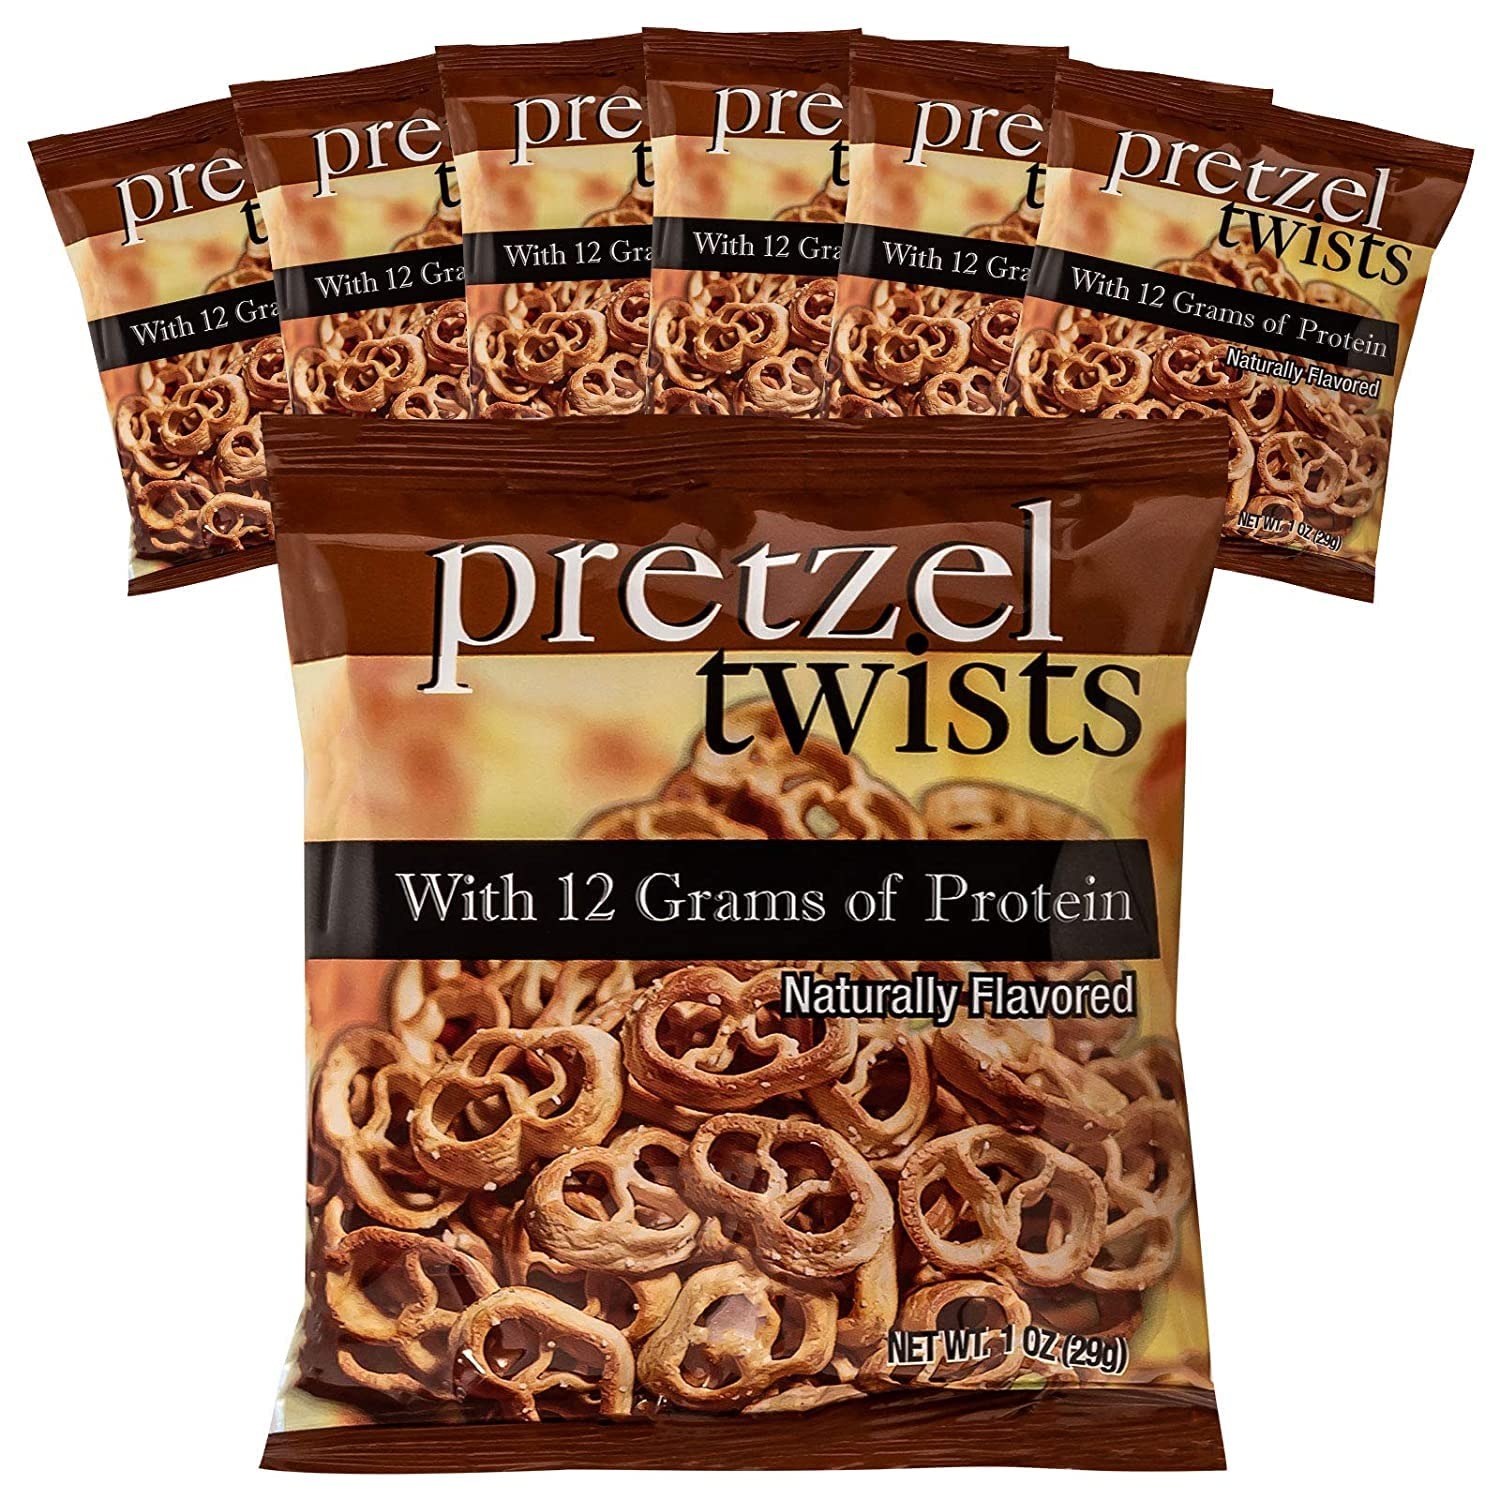
Item Name: Nutmeg State Nutrition - Protein Pretzel Twists, 12g Protein, Low Calorie, Low Fat, Low Carb, High Fiber, Kosher, KETO Diet Friendly, Ideal Protein Compatible, 7 Bags
Bullet Point 1: High Protein - 12g Per Serving
Bullet Point 2: Low Calorie - Only 120 Calories Per Serving
Bullet Point 3: Low Fat - 3g Per Bag
Bullet Point 4: High Fiber - 4g
Bullet Point 5: Low Carb - 7g Net Carbs Per Bag
Product Description: Nutmeg State Nutrition High Protein Pretzel Snack
Value: 1.0
Unit: Ounce

Price: 17.99